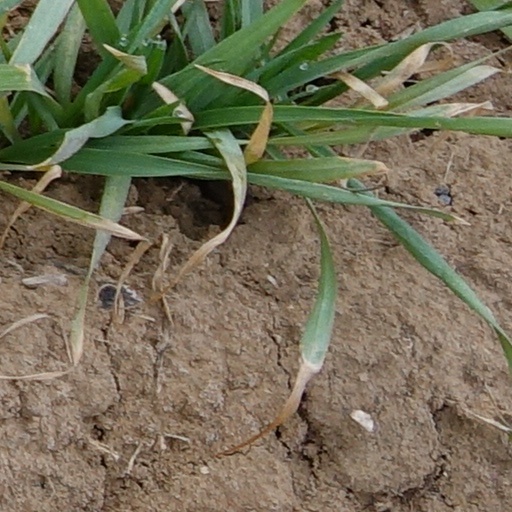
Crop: wheat